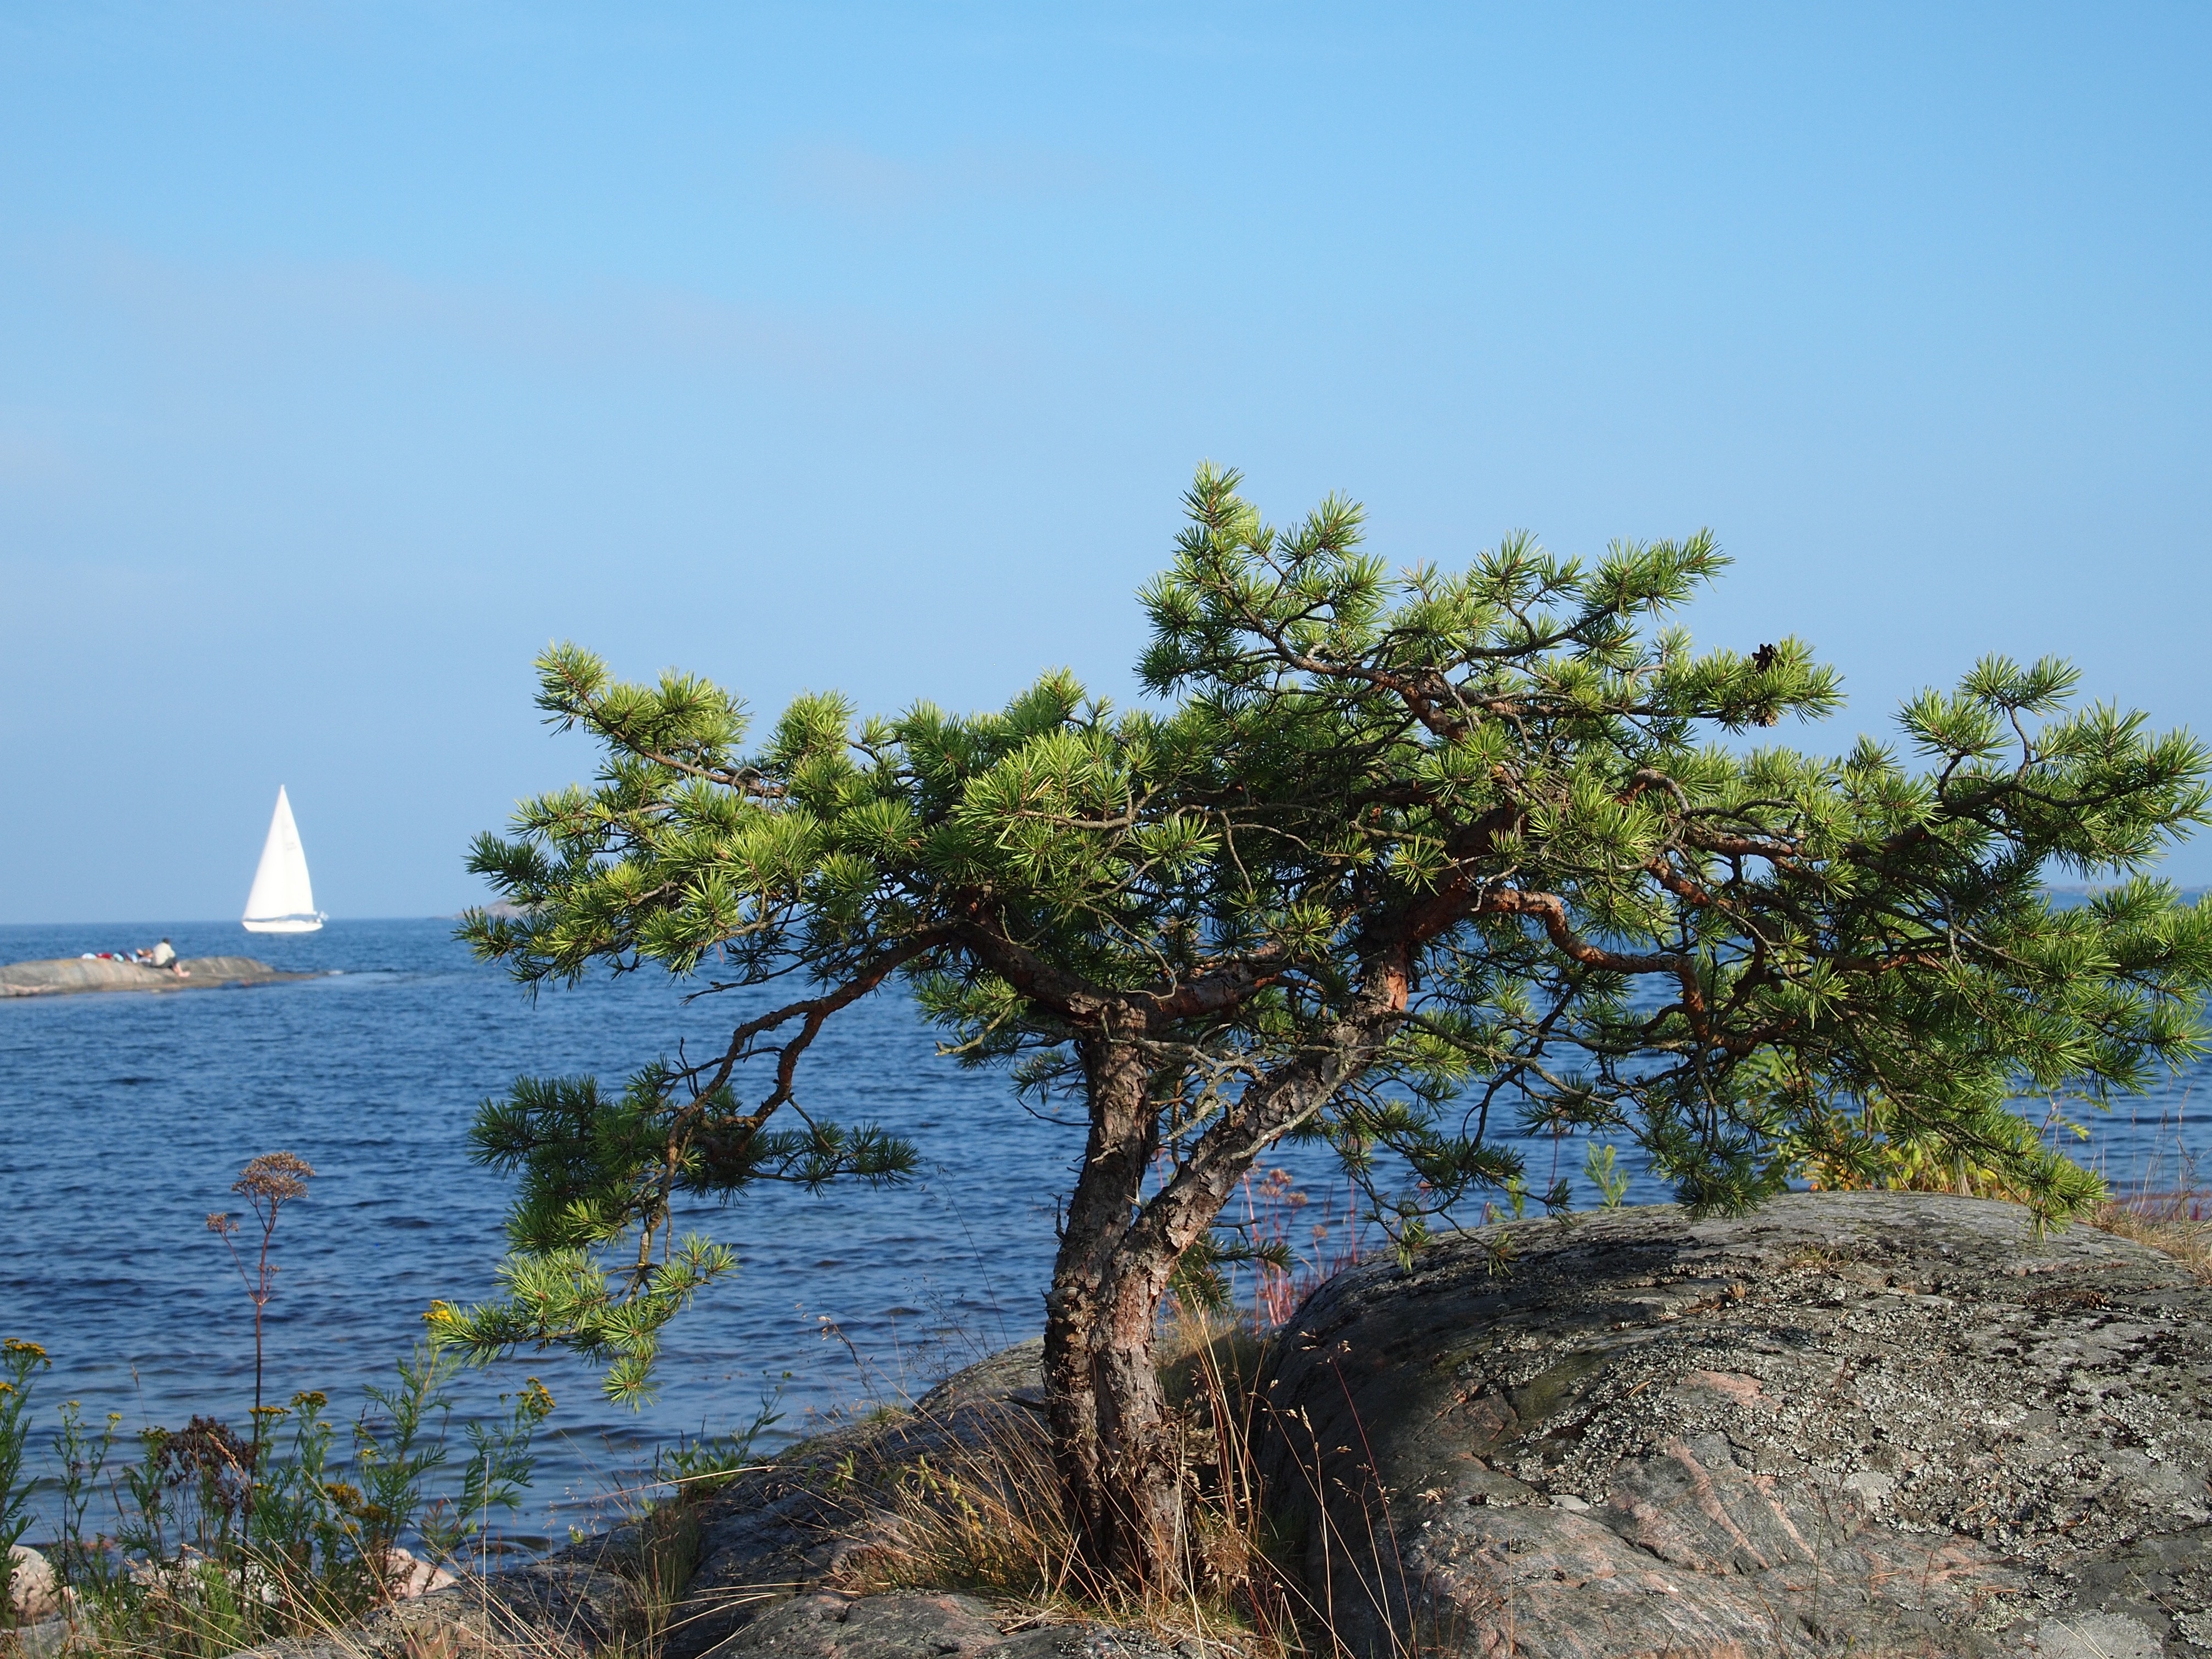
sea, coast, tree, plant, loneliness, boats, sail, sweden, archipelago, sailor, ecosystem, booked, woody plant